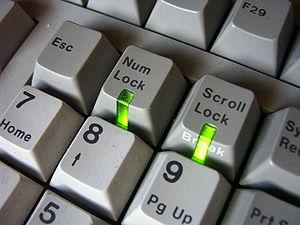
Un bouton est un interrupteur simple qui permet de contrôler les capacités d'une machine ou d'un objet. C'est le principal moyen d'interaction entre l'homme et la machine.
Un clavier d’ordinateur est une interface homme-machine munie de touches permettant à l'utilisateur d'entrer dans l'ordinateur une séquence de données, notamment textuelle.